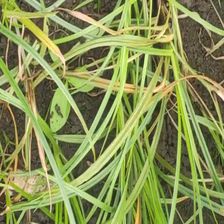
Weed species: Lavhala_(Cyperus_Rotundus)